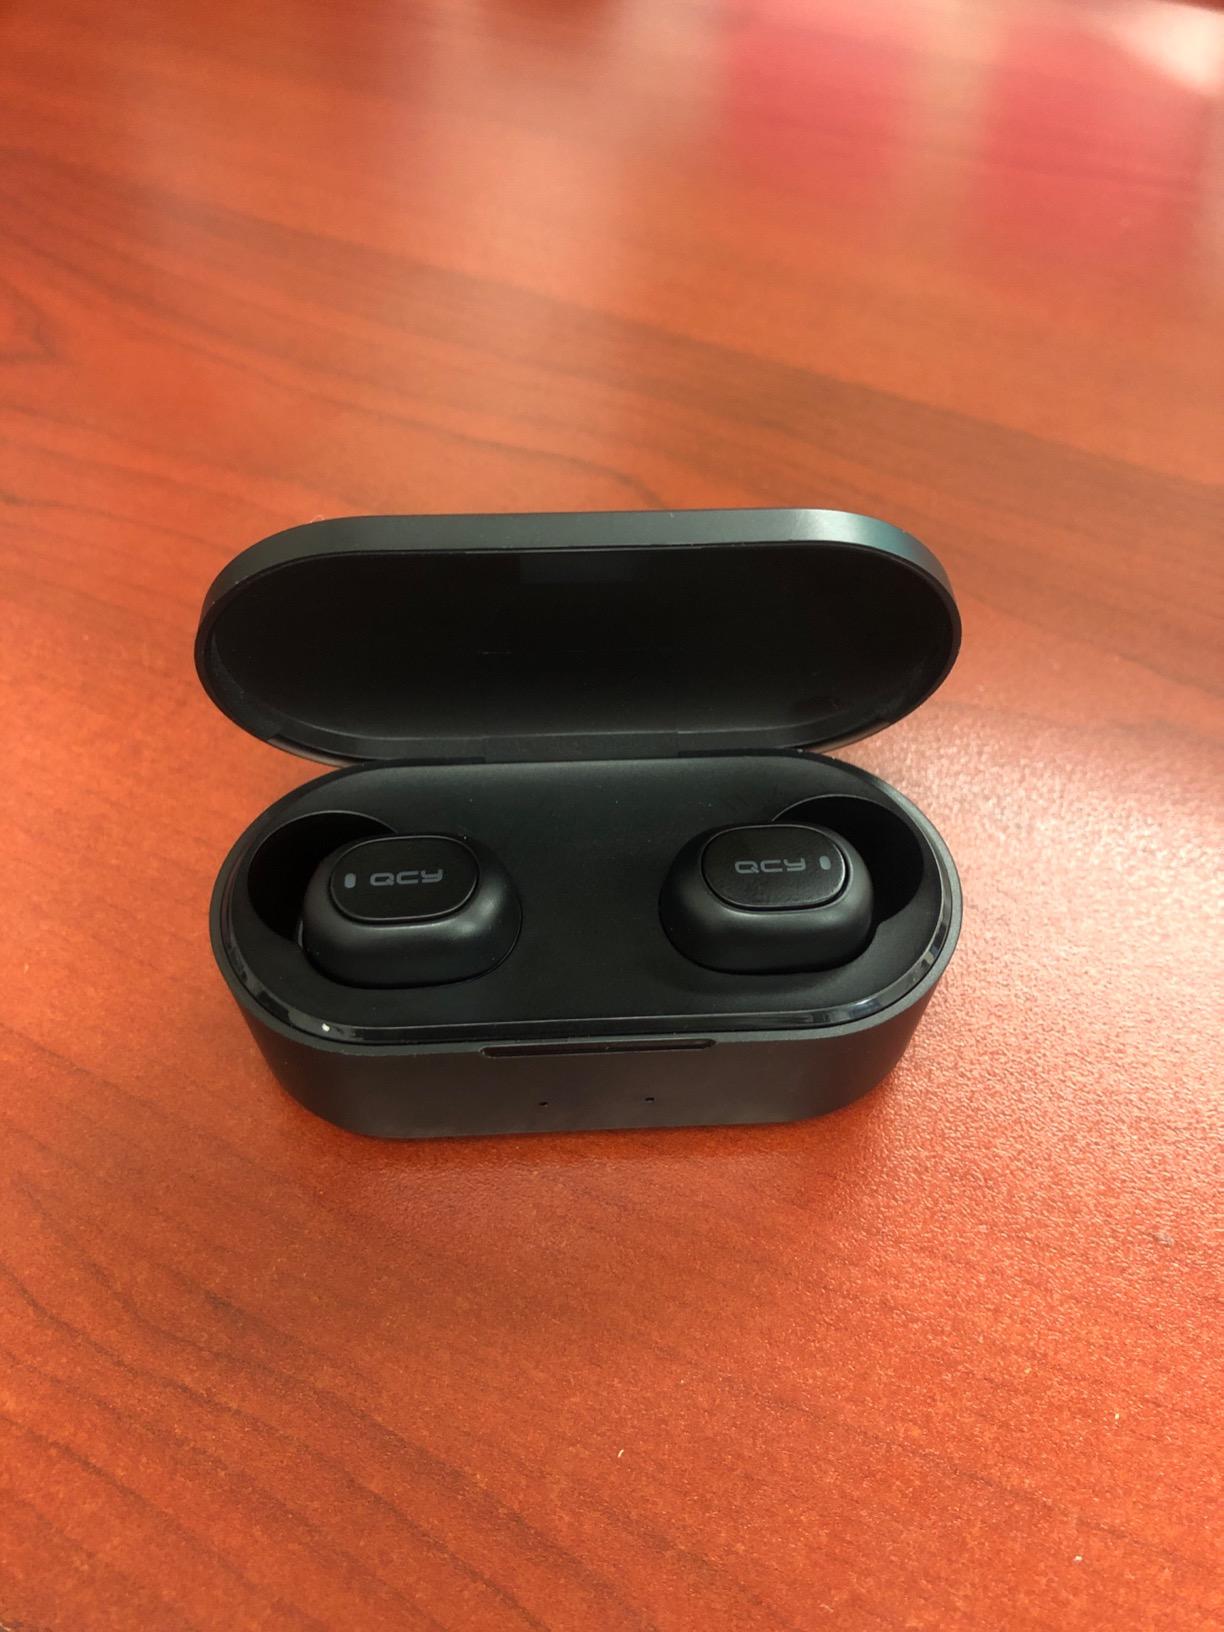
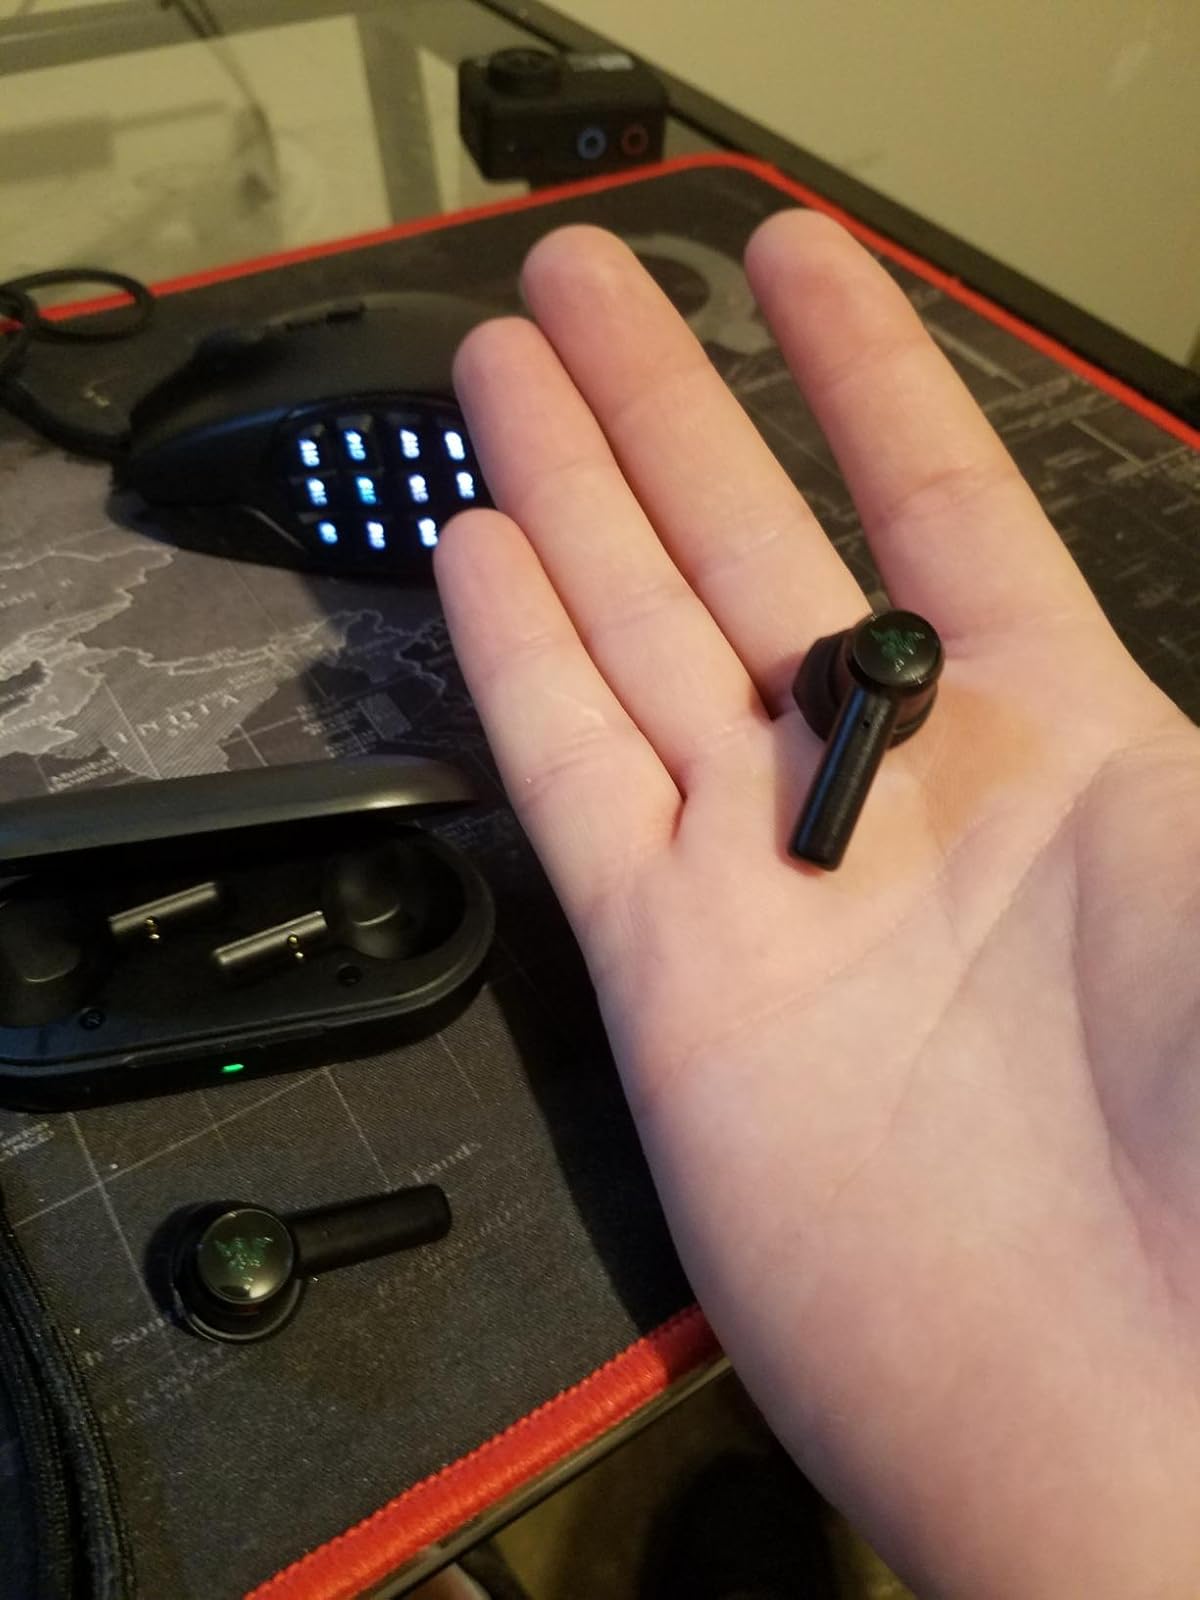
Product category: earbuds
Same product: no